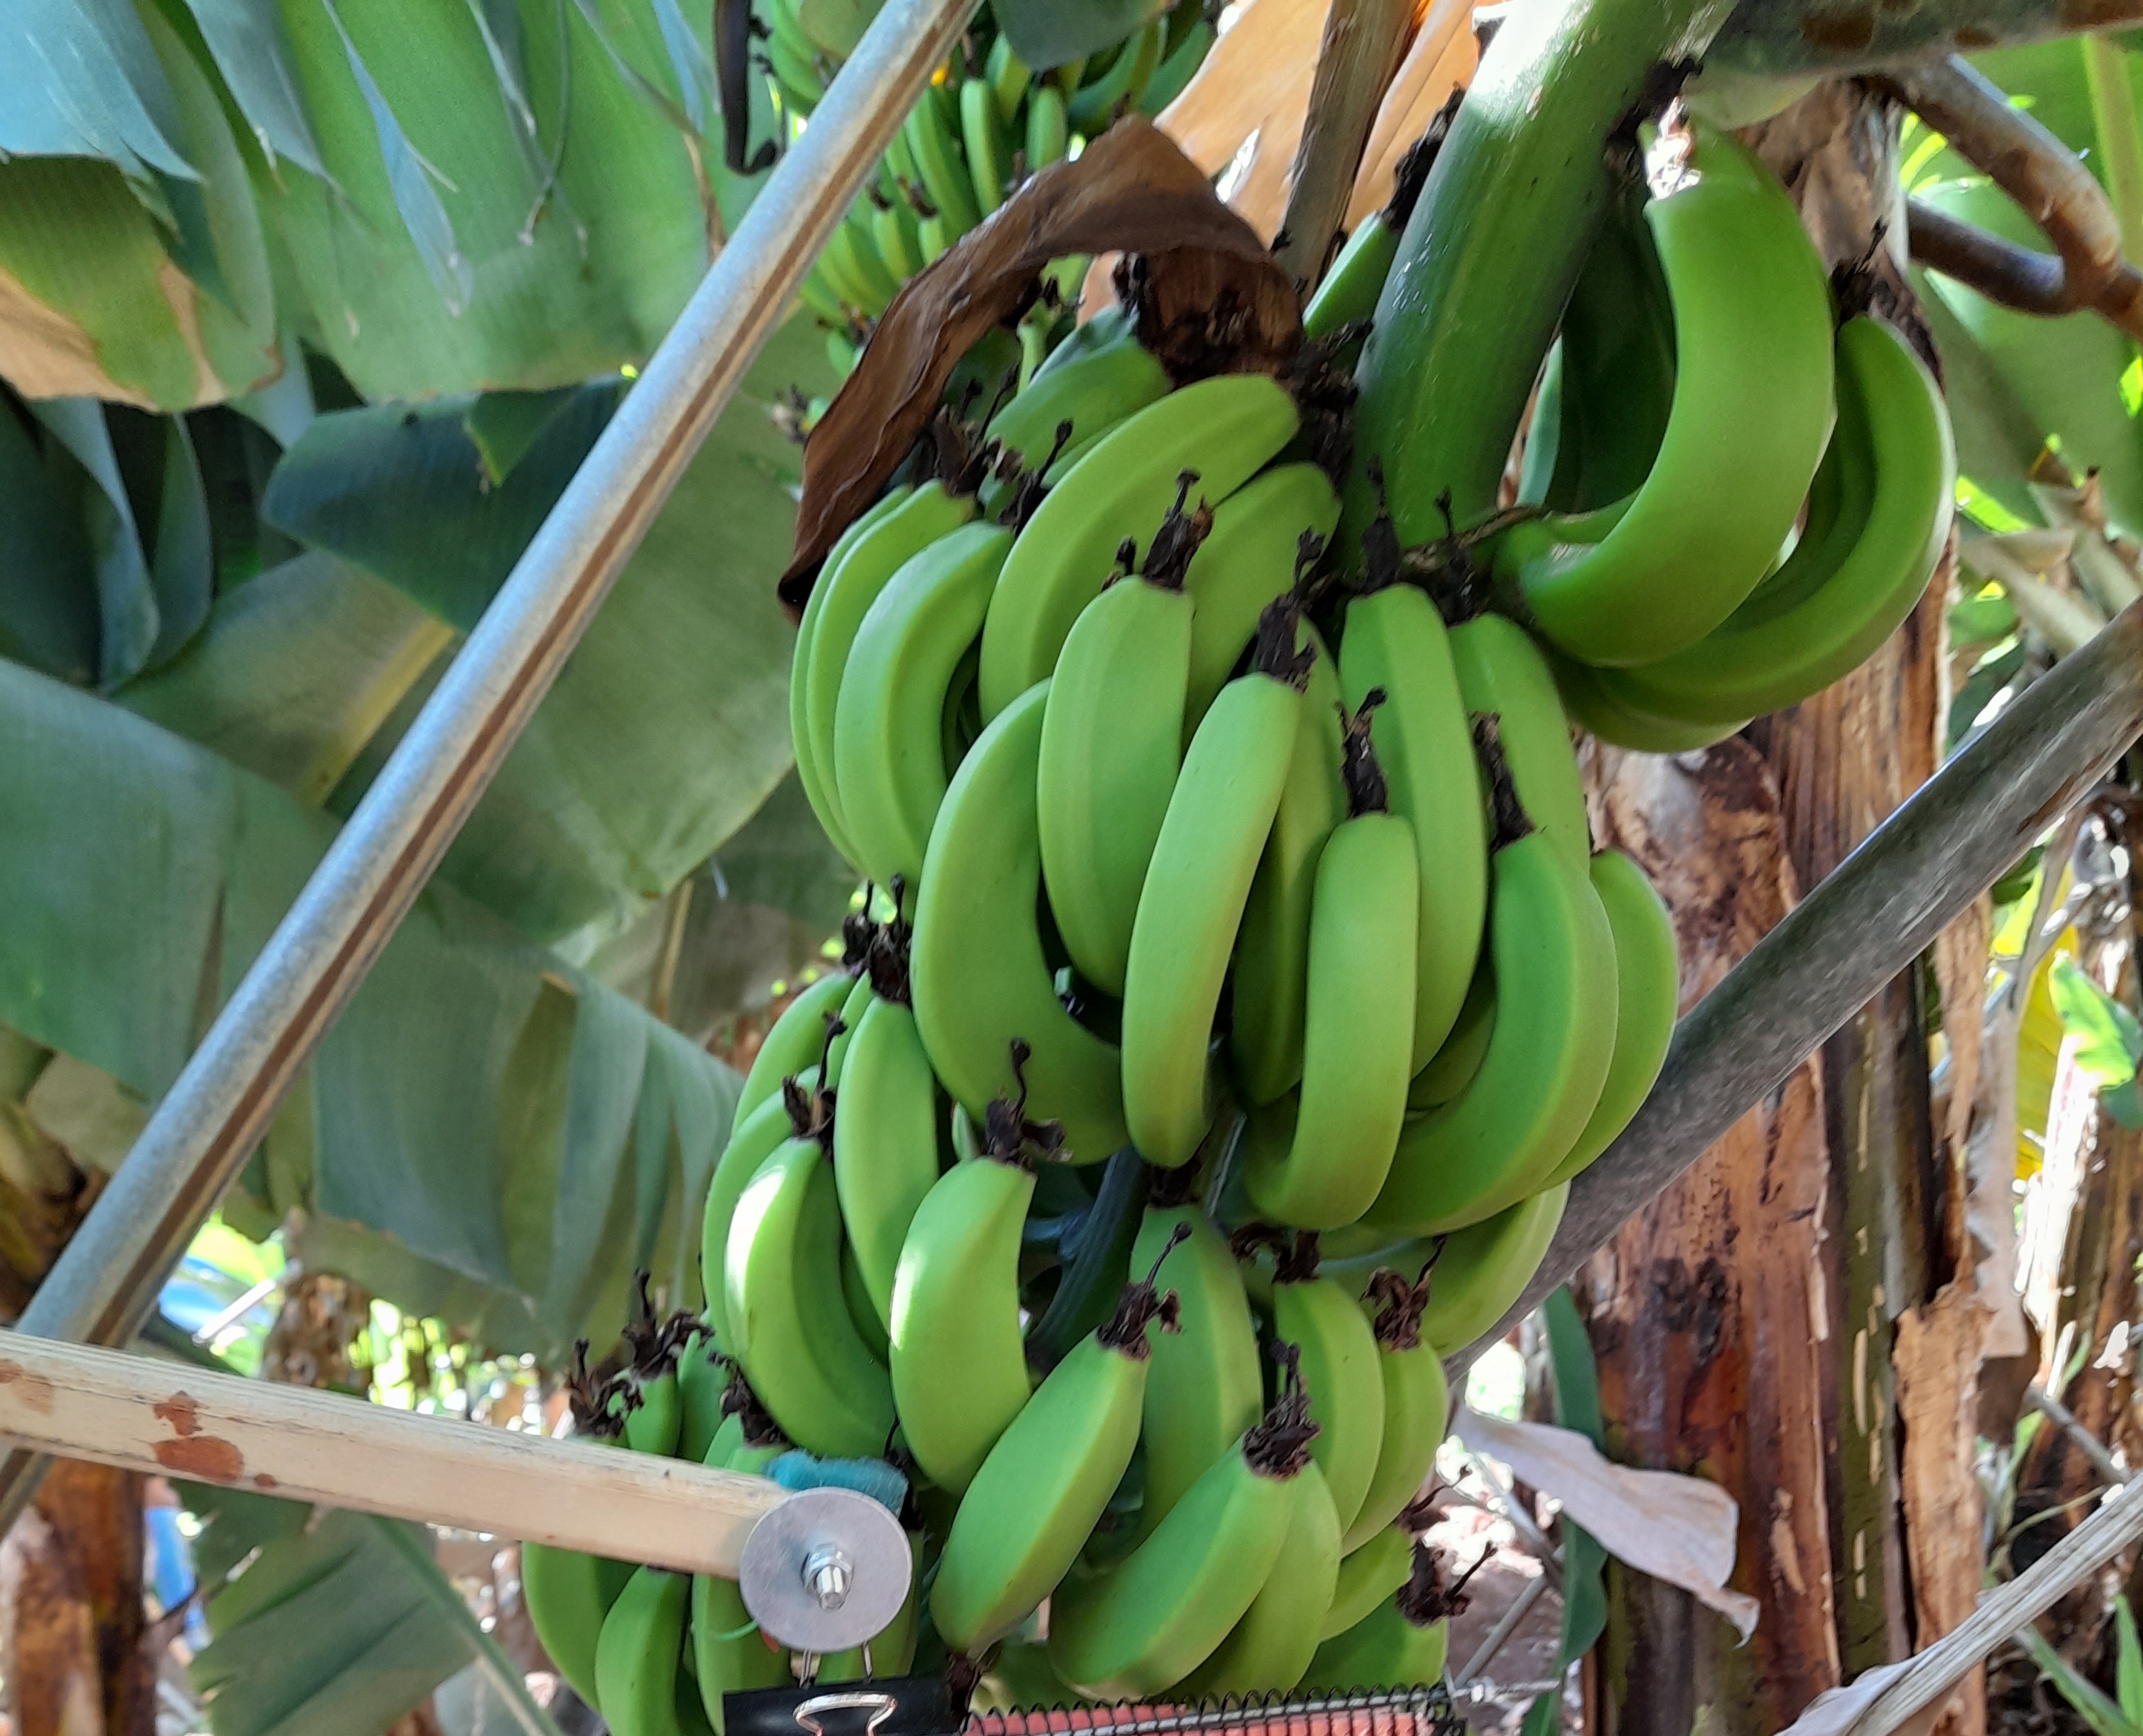
Label: Keep